Sabała

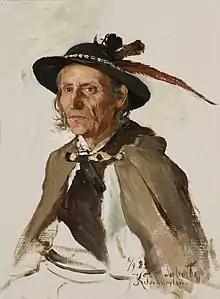
Portrait by Kazimierz Pochwalski, 1885

Sabała or Sablik (born Jan Krzeptowski né Gąsienica; 1809-1894) was a Goral amateur musician, storyteller and folk singer active in or around the Tatra Mountains. A friend to many renowned Polish artists of the late 19th century, he is featured in numerous Polish works of art of the epoch.